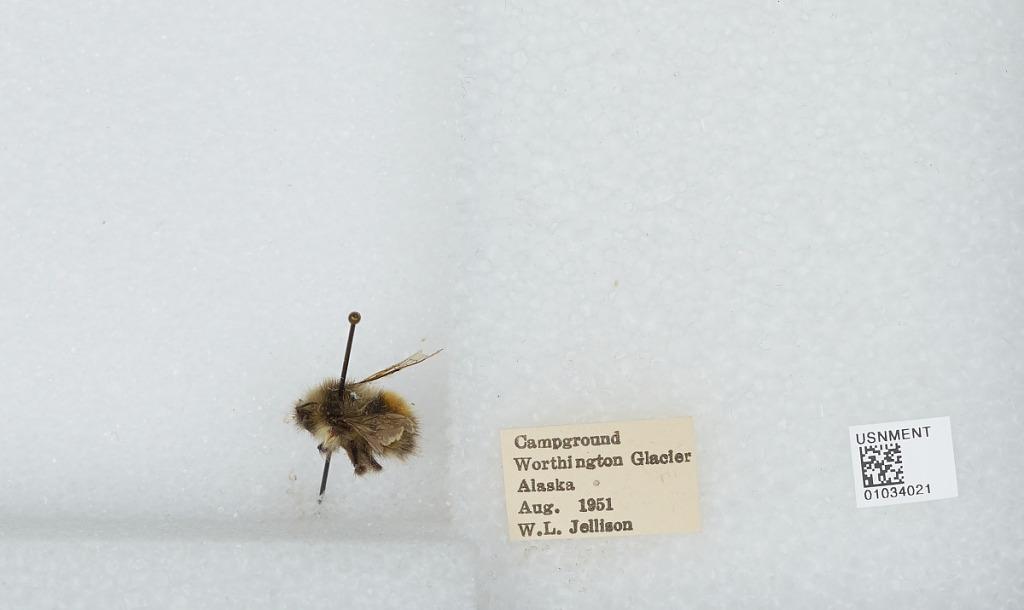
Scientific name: Bombus (Pyrobombus) sylvicola Kirby
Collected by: W. Jellison
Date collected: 1951-8-
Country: United States
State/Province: Alaska
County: Valdez-Cordova
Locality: Campground, Worthington Glacier
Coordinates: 61.1672, -145.703